Ground effect (cars)

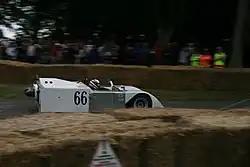
Chaparral 2J at Goodwood historic

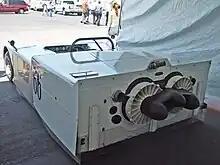
Rear of Chaparral 2J with large dual suction fan exhausts

Formula One was the next setting for ground effect in racing cars. Several Formula One designs came close to the ground-effect solution which would eventually be implemented by Lotus. In 1968 and 1969, Tony Rudd and Peter Wright at British Racing Motors (BRM) experimented on track and in the wind tunnel with long aerodynamic section side panniers to clean up the turbulent airflow between the front and rear wheels. Both left the team shortly after and the idea was not taken further. Robin Herd at March Engineering, on a suggestion from Wright, used a similar concept on the 1970 March Formula One car. In both cars the sidepods were too far away from the ground for significant ground effect to be generated, and the idea of sealing the space under the wing section to the ground had not yet been developed.